Babagana Monguno

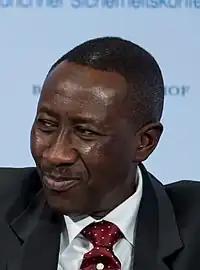
Monguno during the Munich Security Conference, 2018

Mohammed Babagana Monguno (born 1957) is a Nigerian retired military general who served as National Security Adviser from 2015 to 2023. He was the Chief of Defence Intelligence from July 2009 to September 2011; and the Commander of the Brigade of Guards from 2007 to 2009.